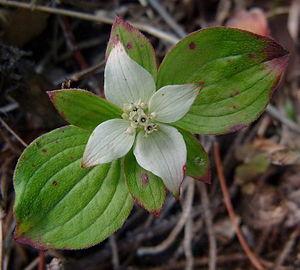
Le parc provincial Algonquin est un parc provincial du centre de l'Ontario, situé entre la baie Georgienne et la rivière des Outaouais. Établi en 1893, c'est le premier parc provincial du Canada. En 1992, le parc a été nommé lieu historique national.